Love Songs (1930 film)

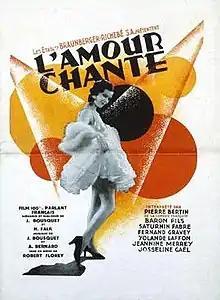

Love Songs (French: L'amour chante) is a 1930 French-German musical film directed by Robert Florey and starring Yolande Laffon, Piere Bertin and Janine Merrey. A separate German-language film "Rendezvous" and a Spanish version "My Wife's Teacher" were also released.